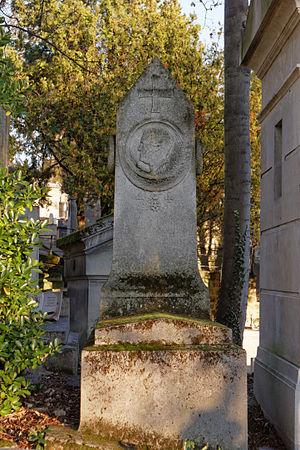
Auguste Mathieu Panseron, né à Paris le 26 avril 1795 et décédé dans cette même ville le 29 juillet 1859, était un compositeur de musique classique et pédagogue français.